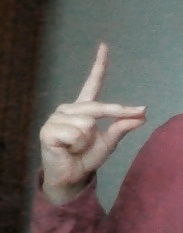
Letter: ta